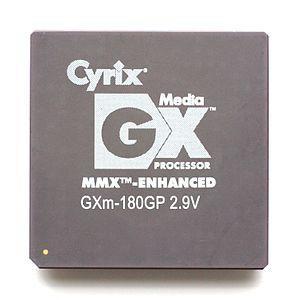
Cette liste des microprocesseurs fabriqués par Cyrix est triée par génération et année de sortie. Quand cela est possible, la désignation de chaque cœur du processeur est écrite entre parenthèses.